Alfred Otto Herz

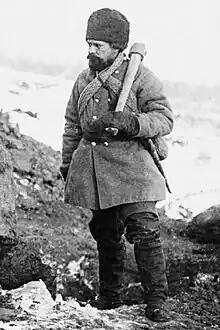

Alfred Otto Herz (14 October 1856 in Hoyerswerda, Silesia – 12 July 1905) was a German entomologist who specialised in Lepidoptera and Coleoptera.